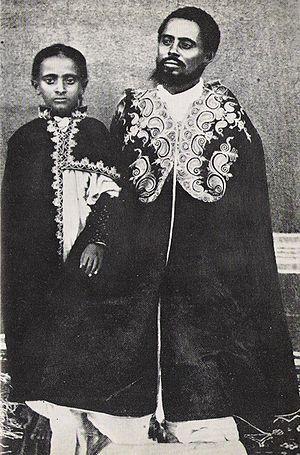
Portrait de ras Makonnen et de son fils Tafari Makonnen
Tafari Makonnen, né le 23 juillet 1892 à Ejersa Goro, dans l'Empire d'Éthiopie, et mort le 27 août 1975 à Addis-Abeba, a été le dernier empereur d'Éthiopie de 1930 à 1936 et de 1941 à 1974. Il règne sous le nom de Haïlé Sélassié Iᵉʳ.
Le ras Mekonnen Welde Mikaél, également connu sous son nom de cavalier Abba Qagnew est un homme politique et militaire éthiopien. Il est le père de Teferi Mekonnen, plus connu sous le nom de règne d'Haïlé Sélassié.